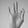
ASL letter: F